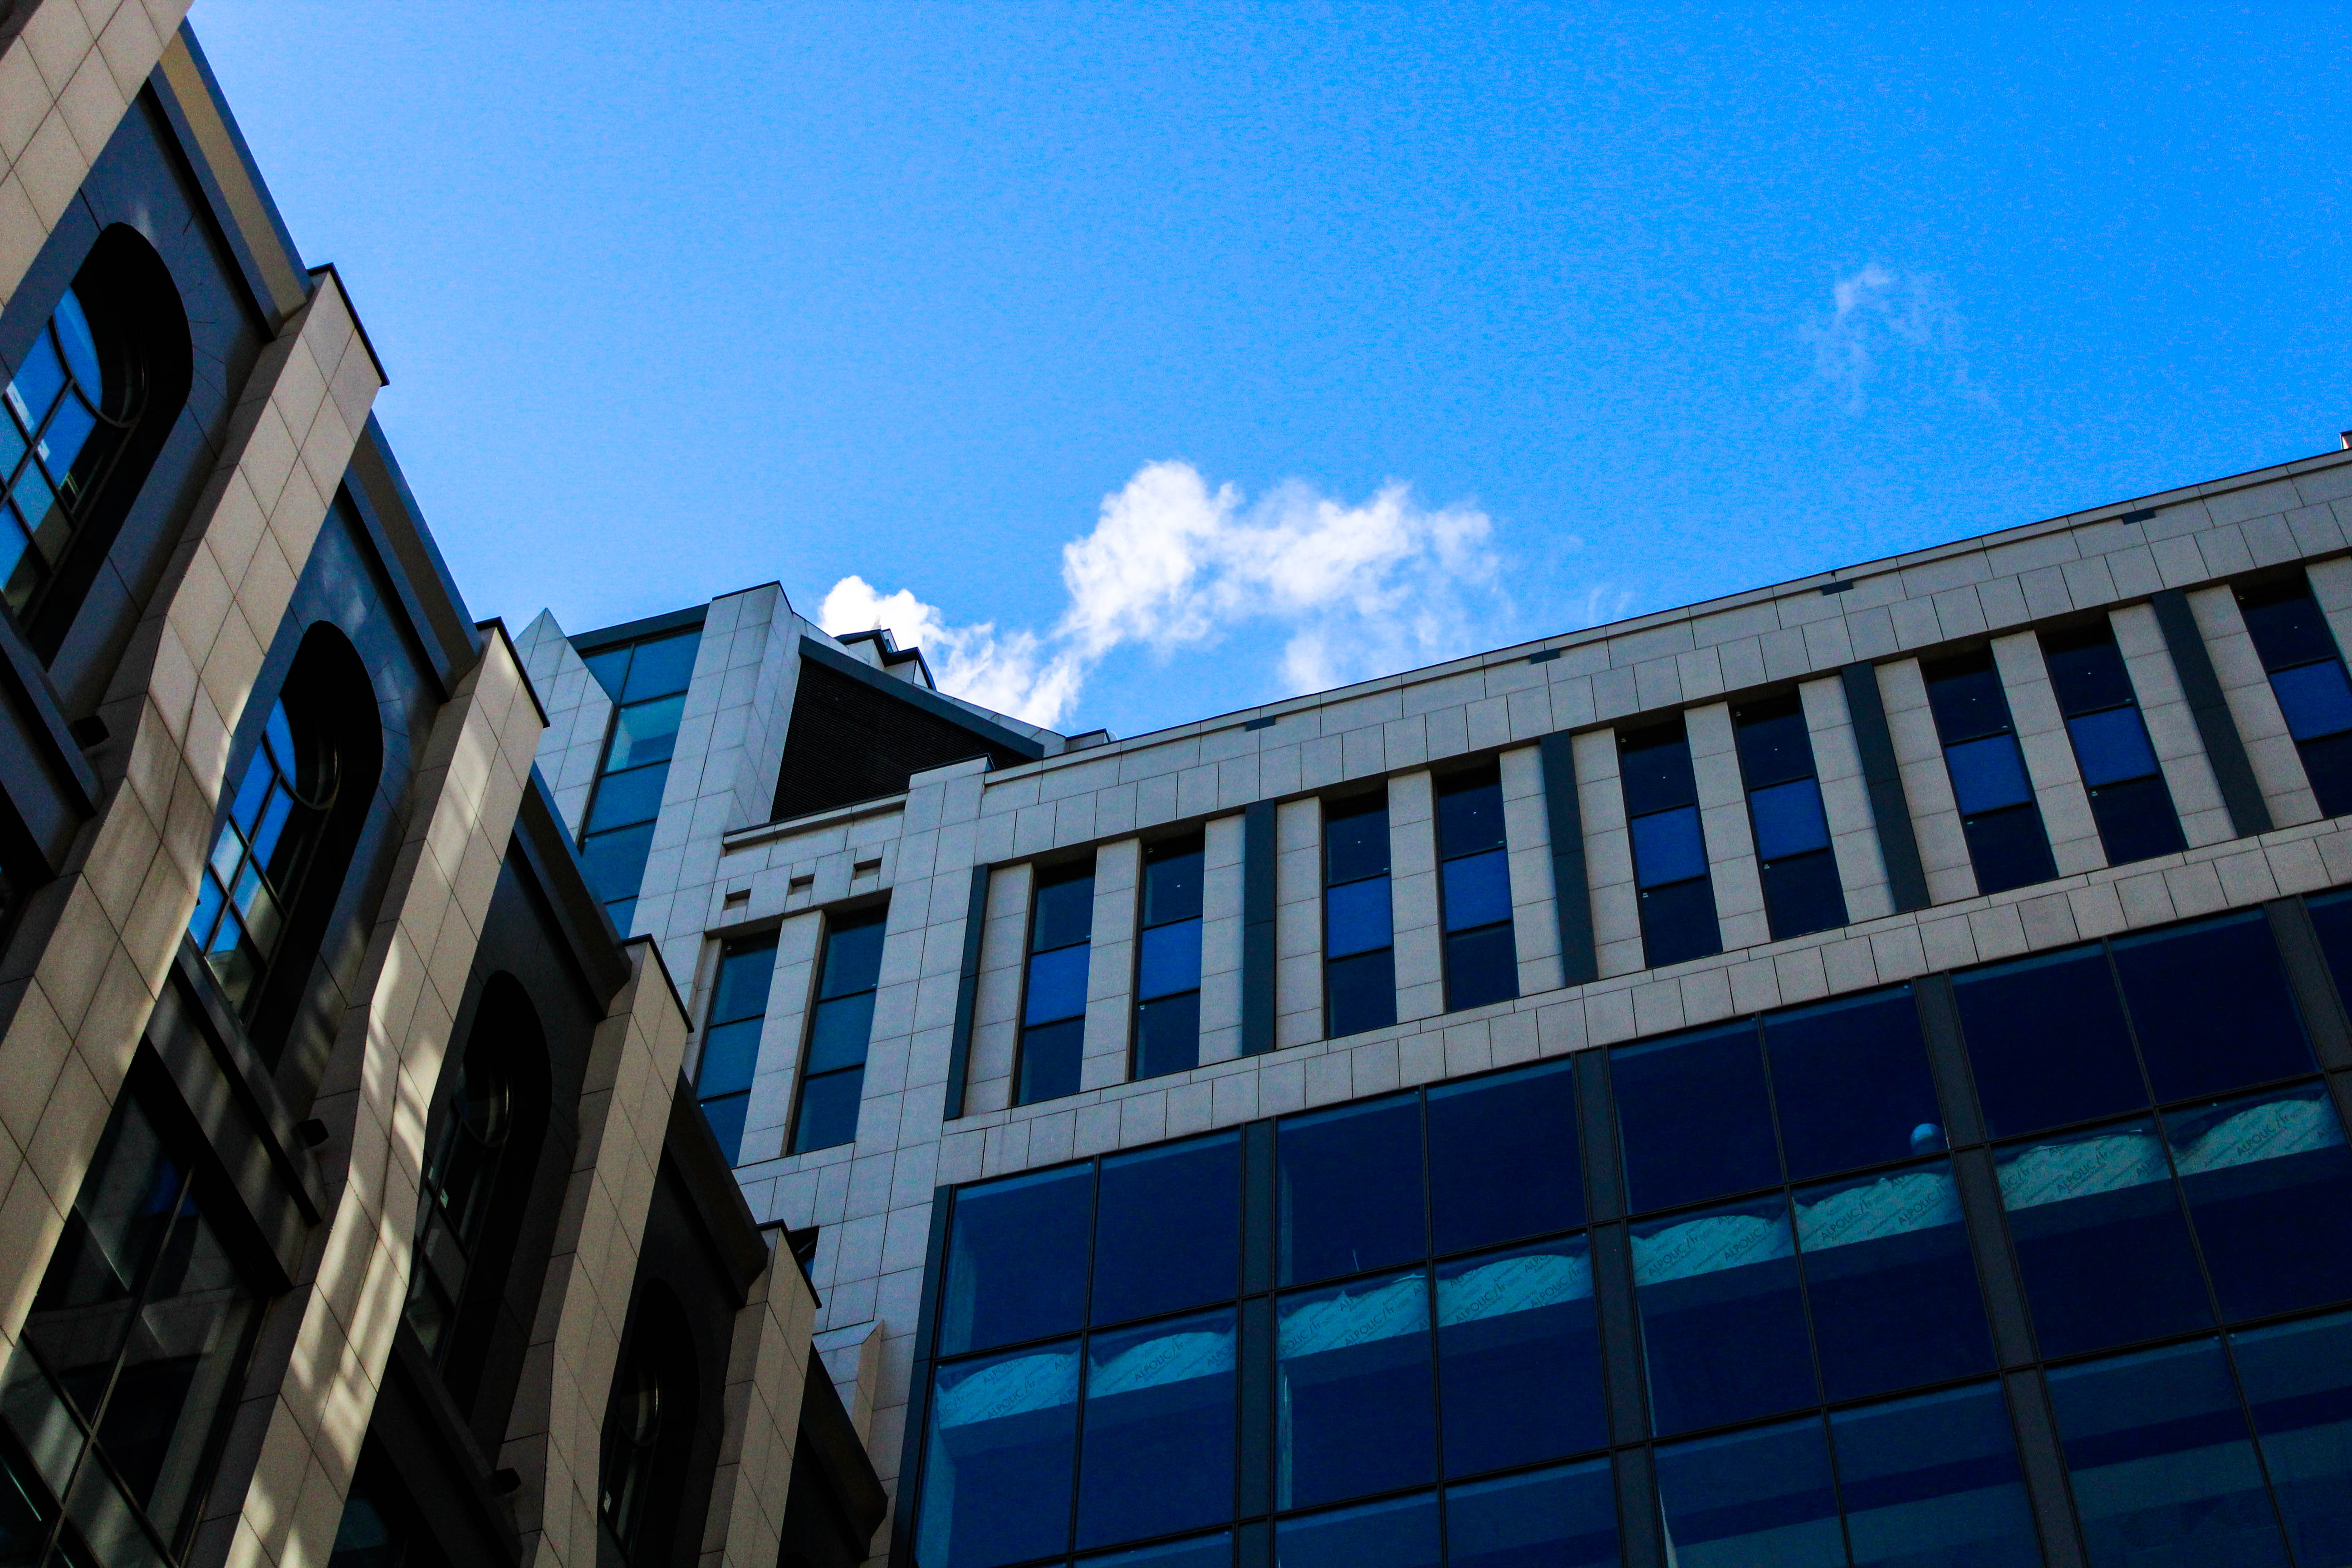
blue, sky, build, architecture, building, daytime, landmark, urban area, metropolitan area, metropolis, city, facade, skyscraper, corporate headquarters, neighbourhood, window, residential area, roof, headquarters, house, commercial building, angle, condominium, daylighting